Glenarm

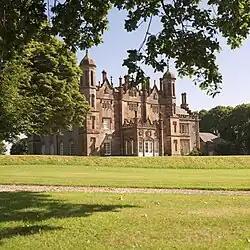
Glenarm Castle, home of the Earl of Antrim

In the 5th to 7th centuries (the beginning of the Early Christian period), Glenarm lay within the territory of the kingdom of Dal Riada. This covered coastal County Antrim from Glenarm to Bushmills. The inland boundary was formed by the watershed along the top of the Antrim hills. The coast of County Antrim south of Glenarm and west of Bushmills, as well as the lands south of the River Bush lay within the territories of another group of tribes called the Dal nAraide (pronounced Dalnary). A branch of the Dal nAraide, known as Latharna, seems to have occupied the coast from just south of Glenarm to Carrickfergus and beyond.